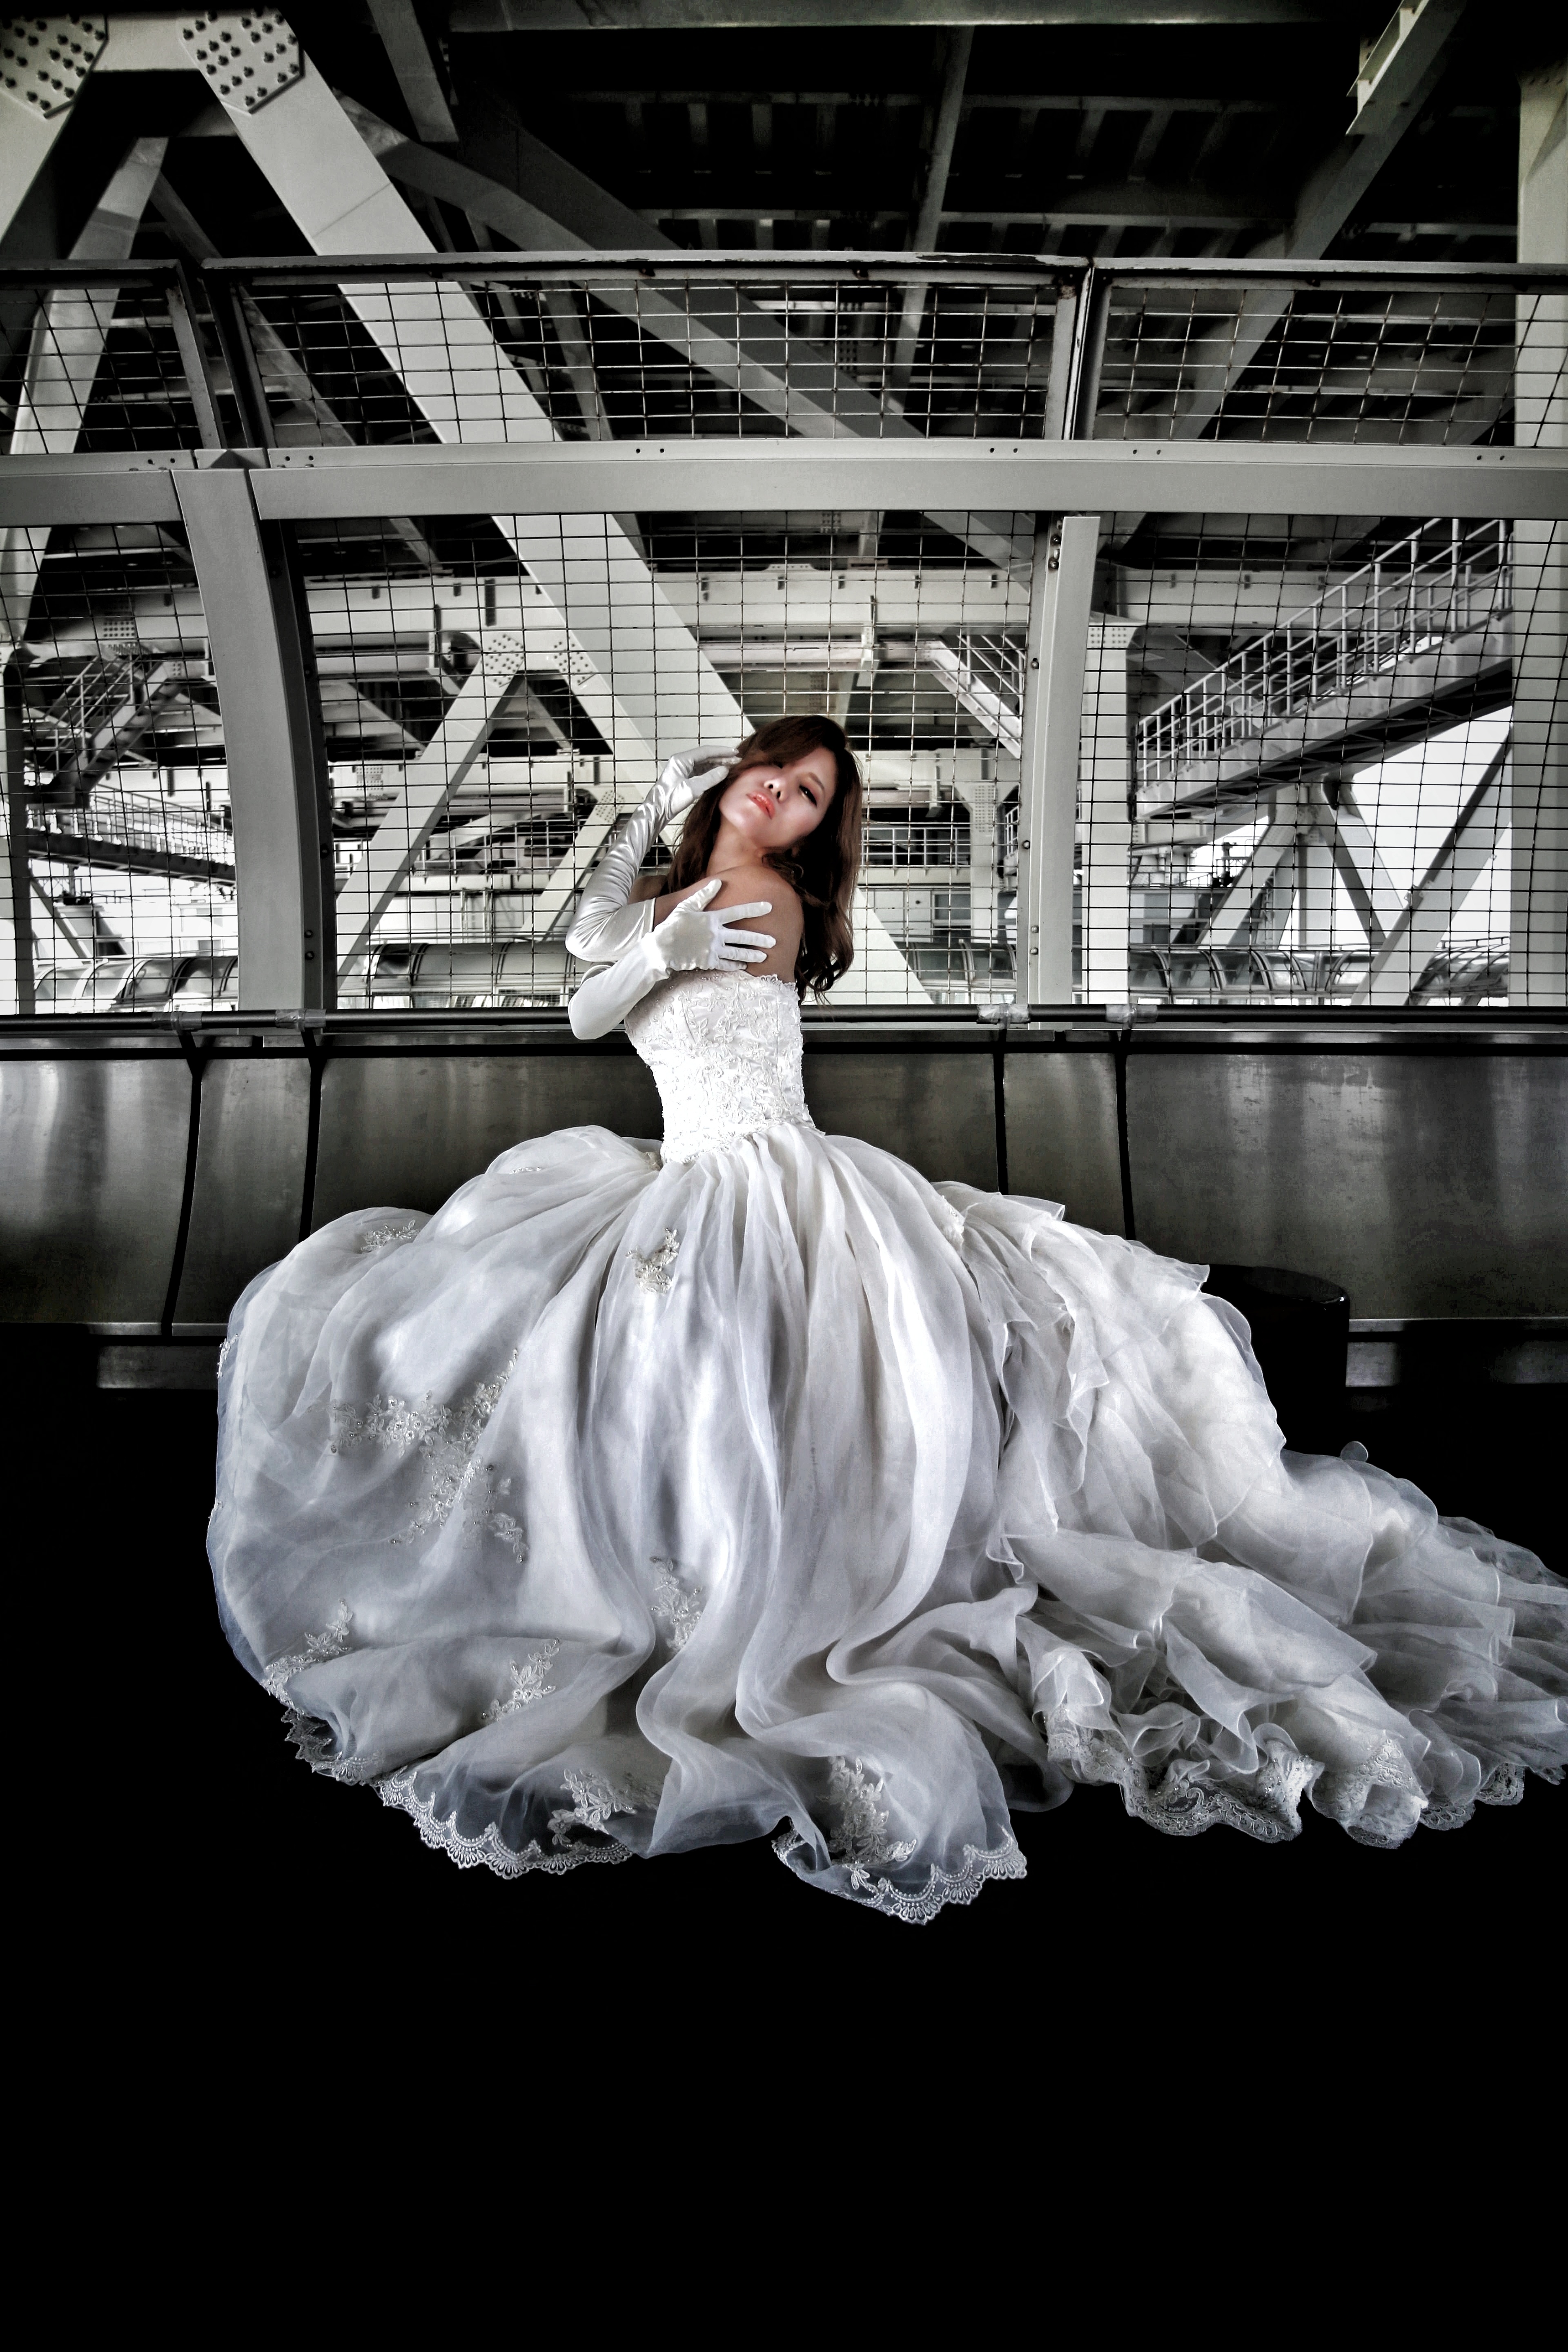
woman, gown, dress, photograph, white, wedding dress, clothing, bride, bridal clothing, beauty, lady, photo shoot, fashion, photography, flash photography, bridal accessory, haute couture, bridal party dress, black and white, event, wedding, stock photography, monochrome, ceremony, fashion accessory, formal wear, fashion design, model, happy, style